Shire Hall Complex, Bury St Edmunds

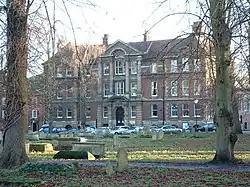
The north frontage of the Old Shire Hall

The Shire Hall Complex is a group of municipal buildings in Bury St Edmunds, Suffolk, England. The complex, which was the headquarters of West Suffolk County Council until its abolition in 1974, is a Grade II listed building.